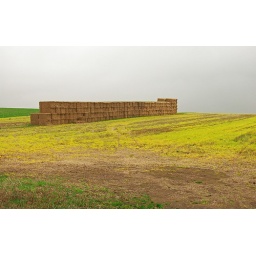
Hay wall in field